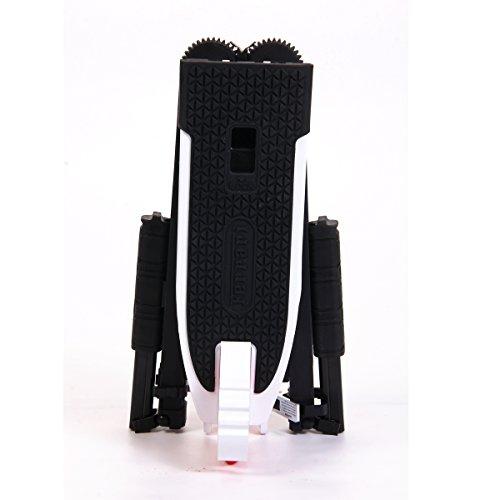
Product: Ferrari Collapsible Two Wheels Scooter with Free Backpack, White
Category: Sports & Outdoors | Outdoor Recreation | Skates, Skateboards & Scooters | Scooters & Equipment | Scooters | Kick Scooters
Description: Ferrari innovative miniature collapsible/foldable scooter.
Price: $149.99
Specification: Product Dimensions:         2.3 x 0.4 x 4.5 inches ; 9 pounds    |Shipping Weight: 10.4 pounds (View shipping rates and policies)|ASIN: B00Y44ZWTM|Item model number: FXA40WHT|    #916    in Kick Scooters